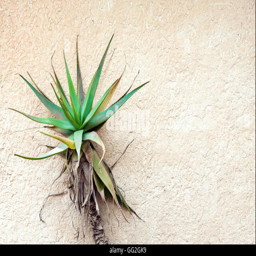
tropical plant growing against concrete wall .